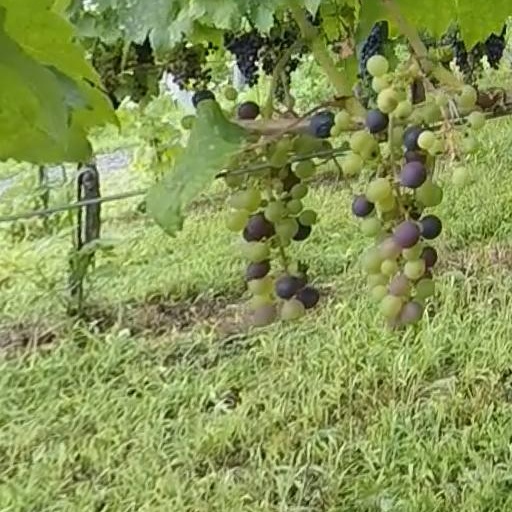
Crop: grape